Nakoda, Rajasthan

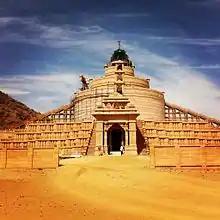
Samosaran temple near Nakoda Parsva Jain temple

Nakoda ji is one of the famous Jain temple of India. This sacred tirtha is at a distance of 13 km from Balotara Railway station and 1 km from Mewad city. It is situated in the forest in the hills. In this tirtha with a charming natural atmosphere all-around, we have an idol of Mulnayaka Shri Parshvanath Bhagavan. It is black in complexion, 58 cm in height and in Padmasana posture. The idol is extremely charming and miraculous. The miracles of the presiding deity of this spot, Shri Bhairavaji Maharaj are well-known. We have a reference which states that the ancient name of Nakoda was Virampur. It is said that in the third century before the Vikrama era, two brothers, Shri Virasen and Shri Nakoresen raised two villages Virampur and Nakorenagar at a distance of twenty miles. They also got constructed two temples of Shri Chandraprabhu Bhagavan and Shri Suparshva Bhagavan.